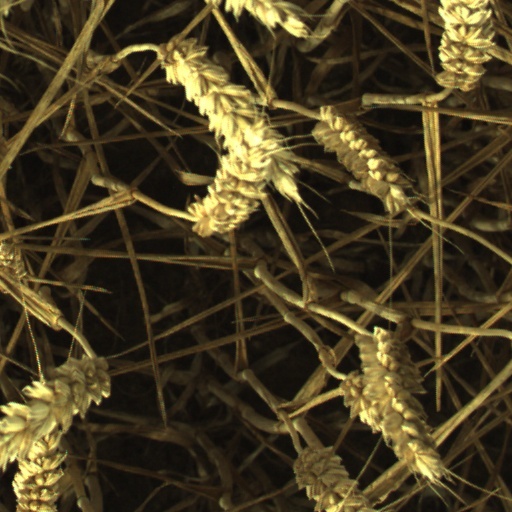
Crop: wheat